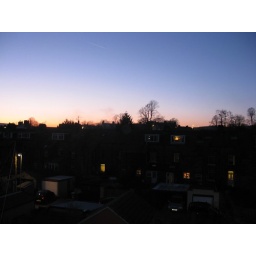
The houses of Newall seen against a stark silhouette of bare tress during a cold, clear sunset in March 2010.